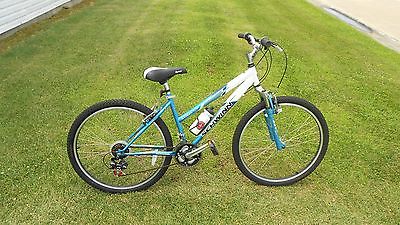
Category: bicycle